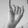
ASL letter: I